Rail transport in Azerbaijan

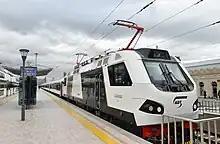
Electric locomotive AZ4A-0002 (Alstom) train with passenger cars manufactured by Stadler at Baku-Passenger railway station, Azerbaijan

With the independence of the Republic of Azerbaijan in 1991, the Azerbaijan State Railways (Azərbaycan Dövlət Dəmir Yolları) was formed the same year.